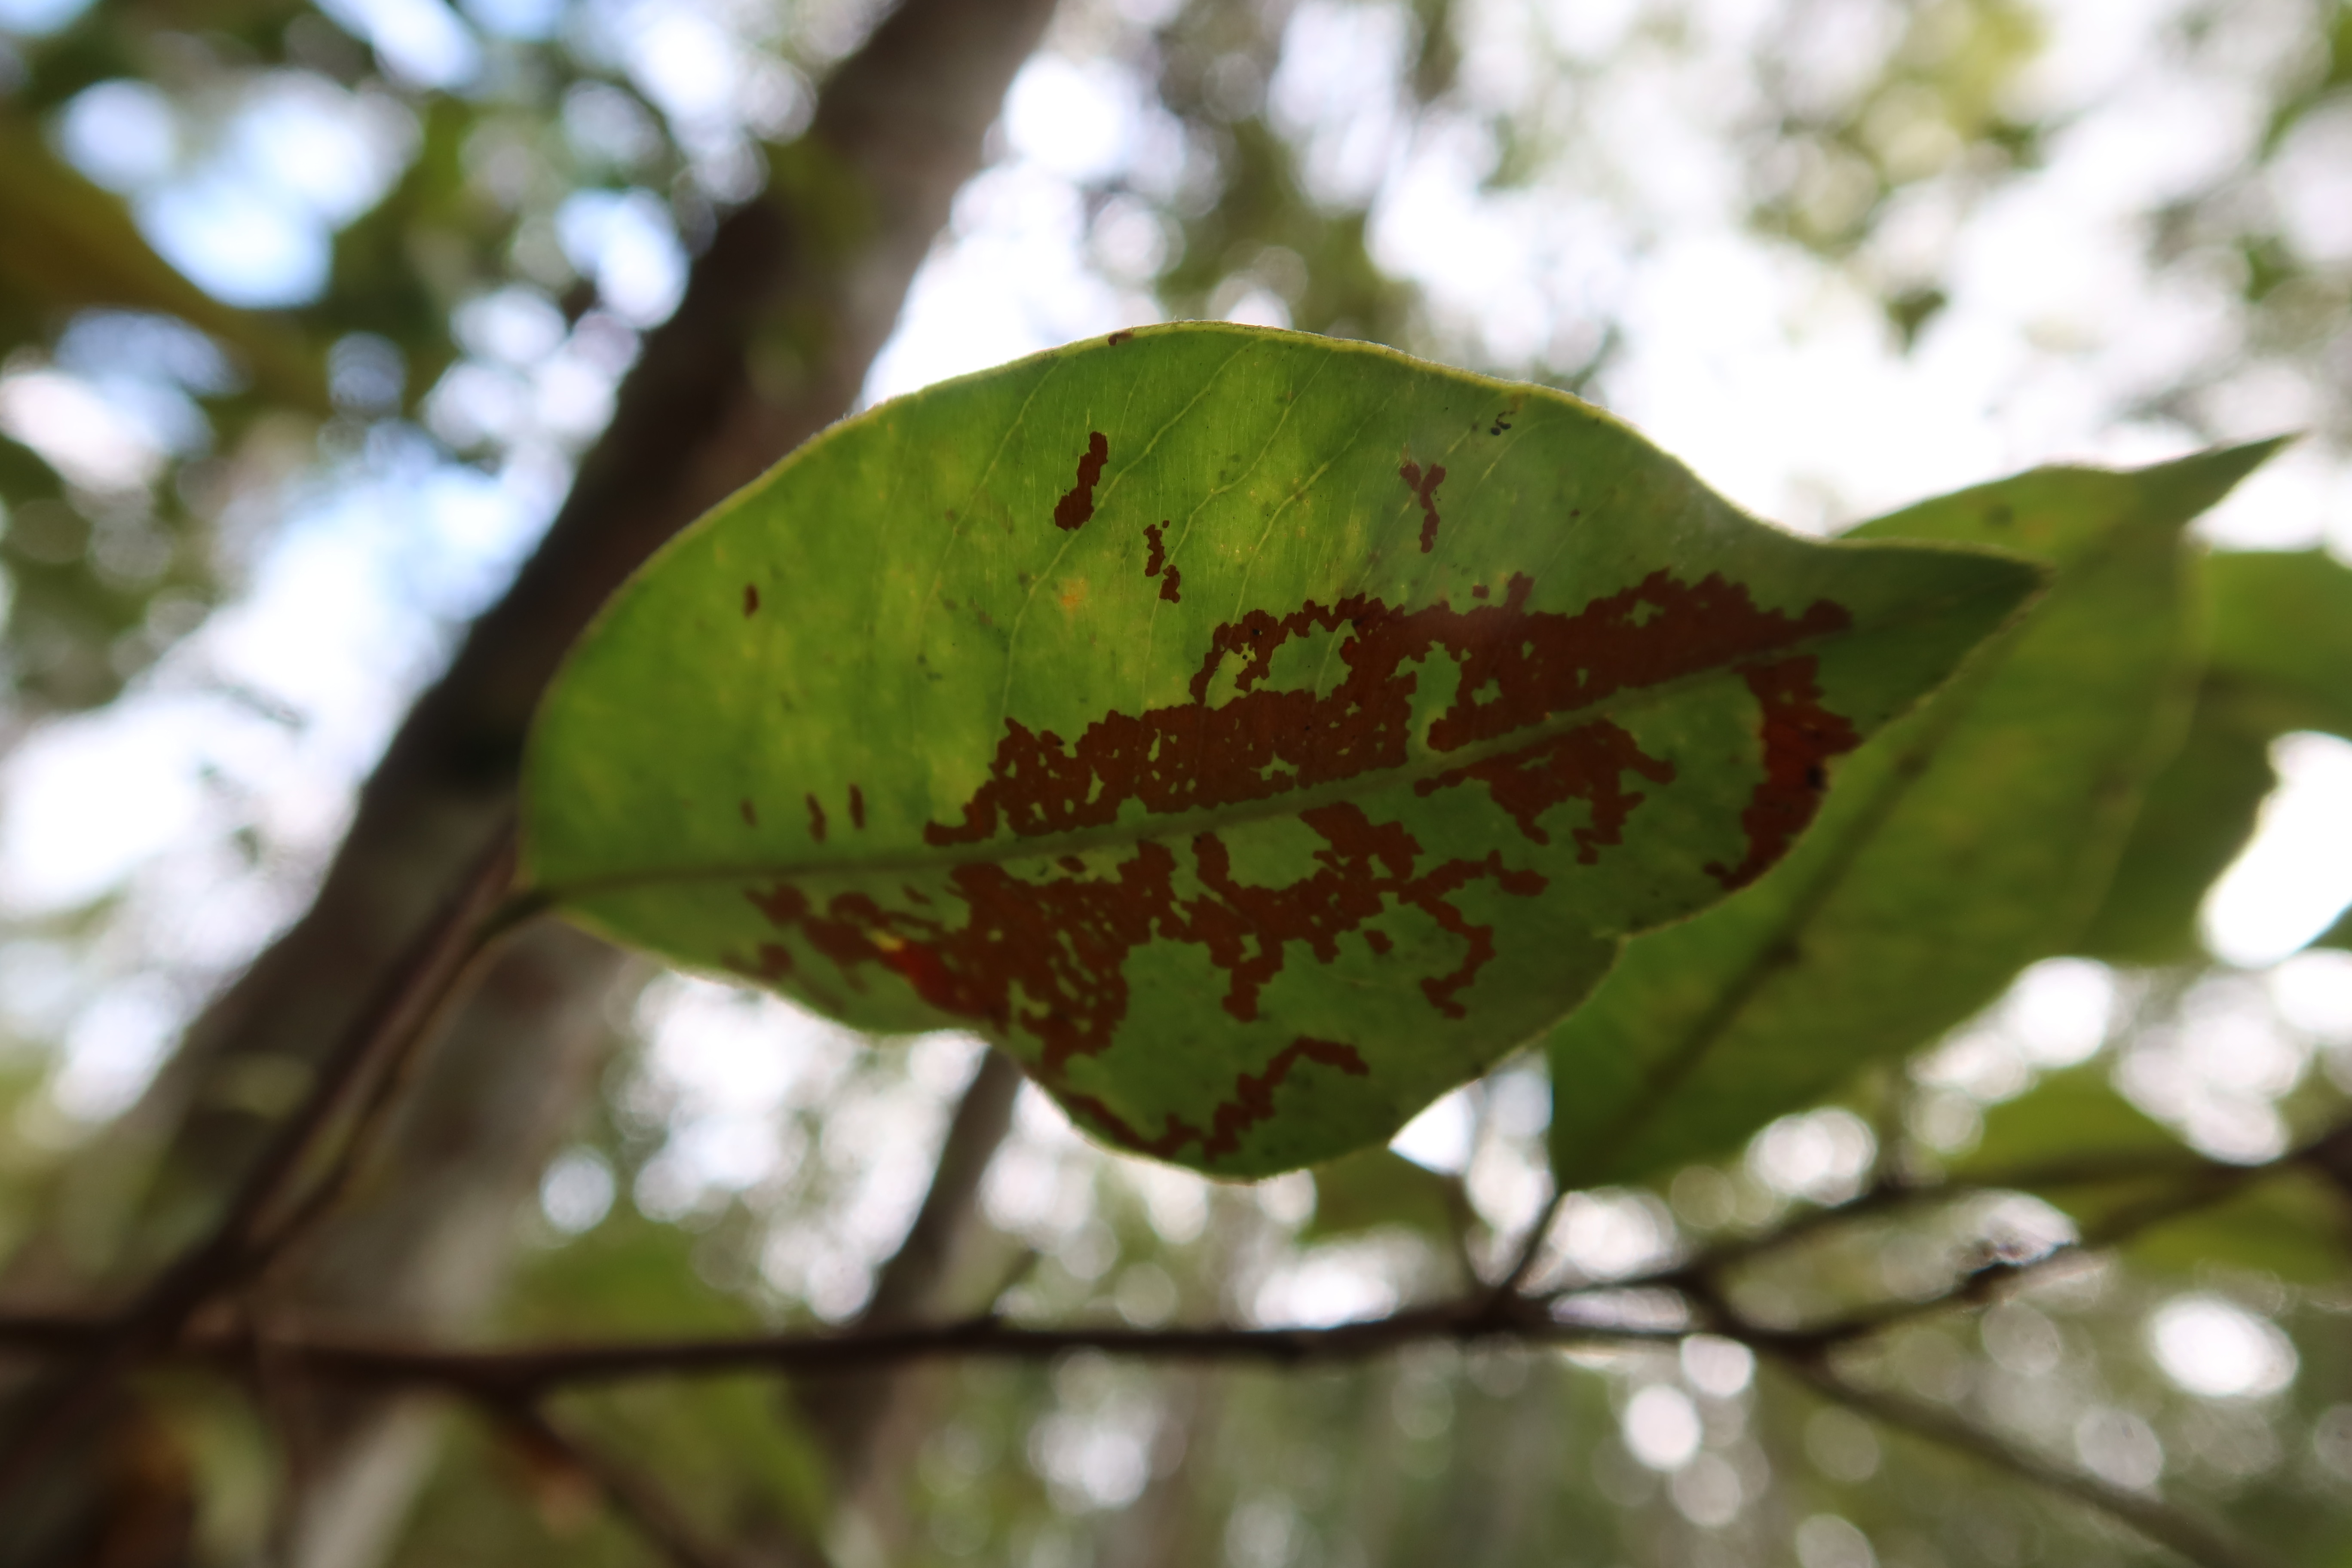
Label: Brown spots